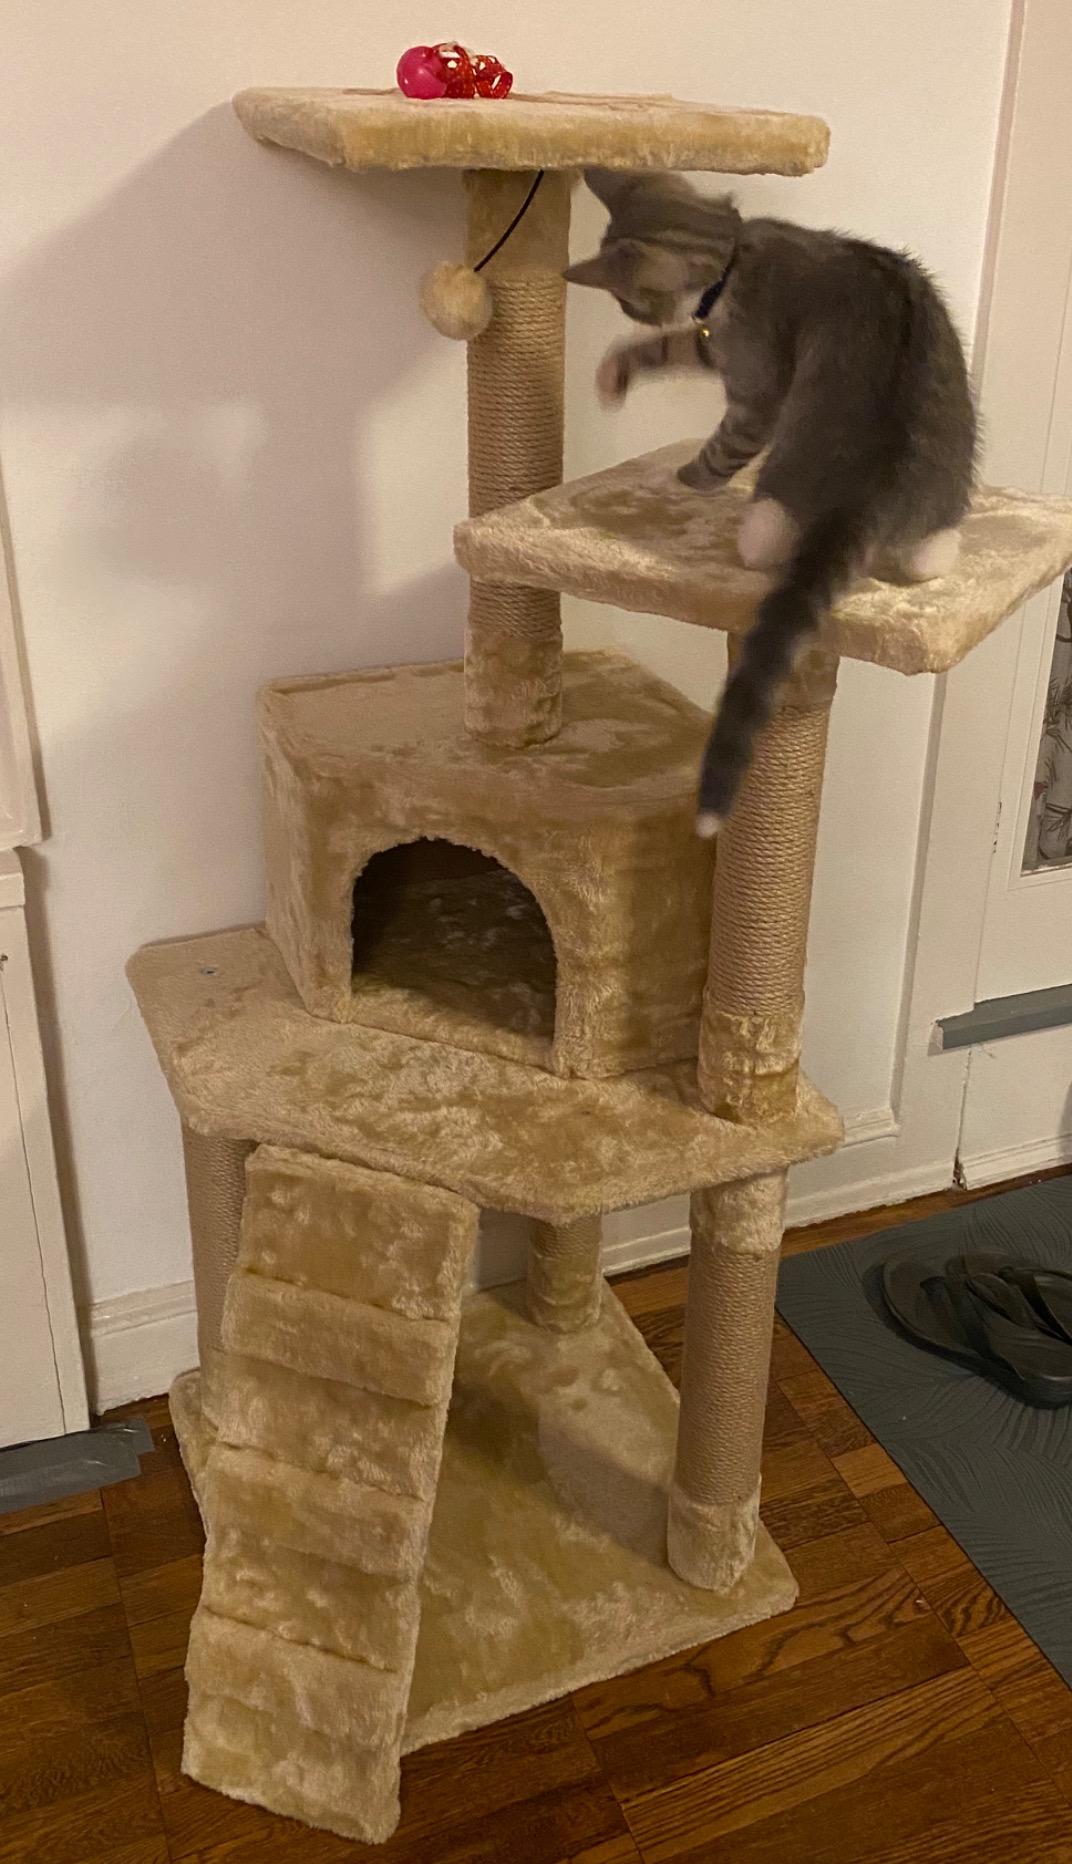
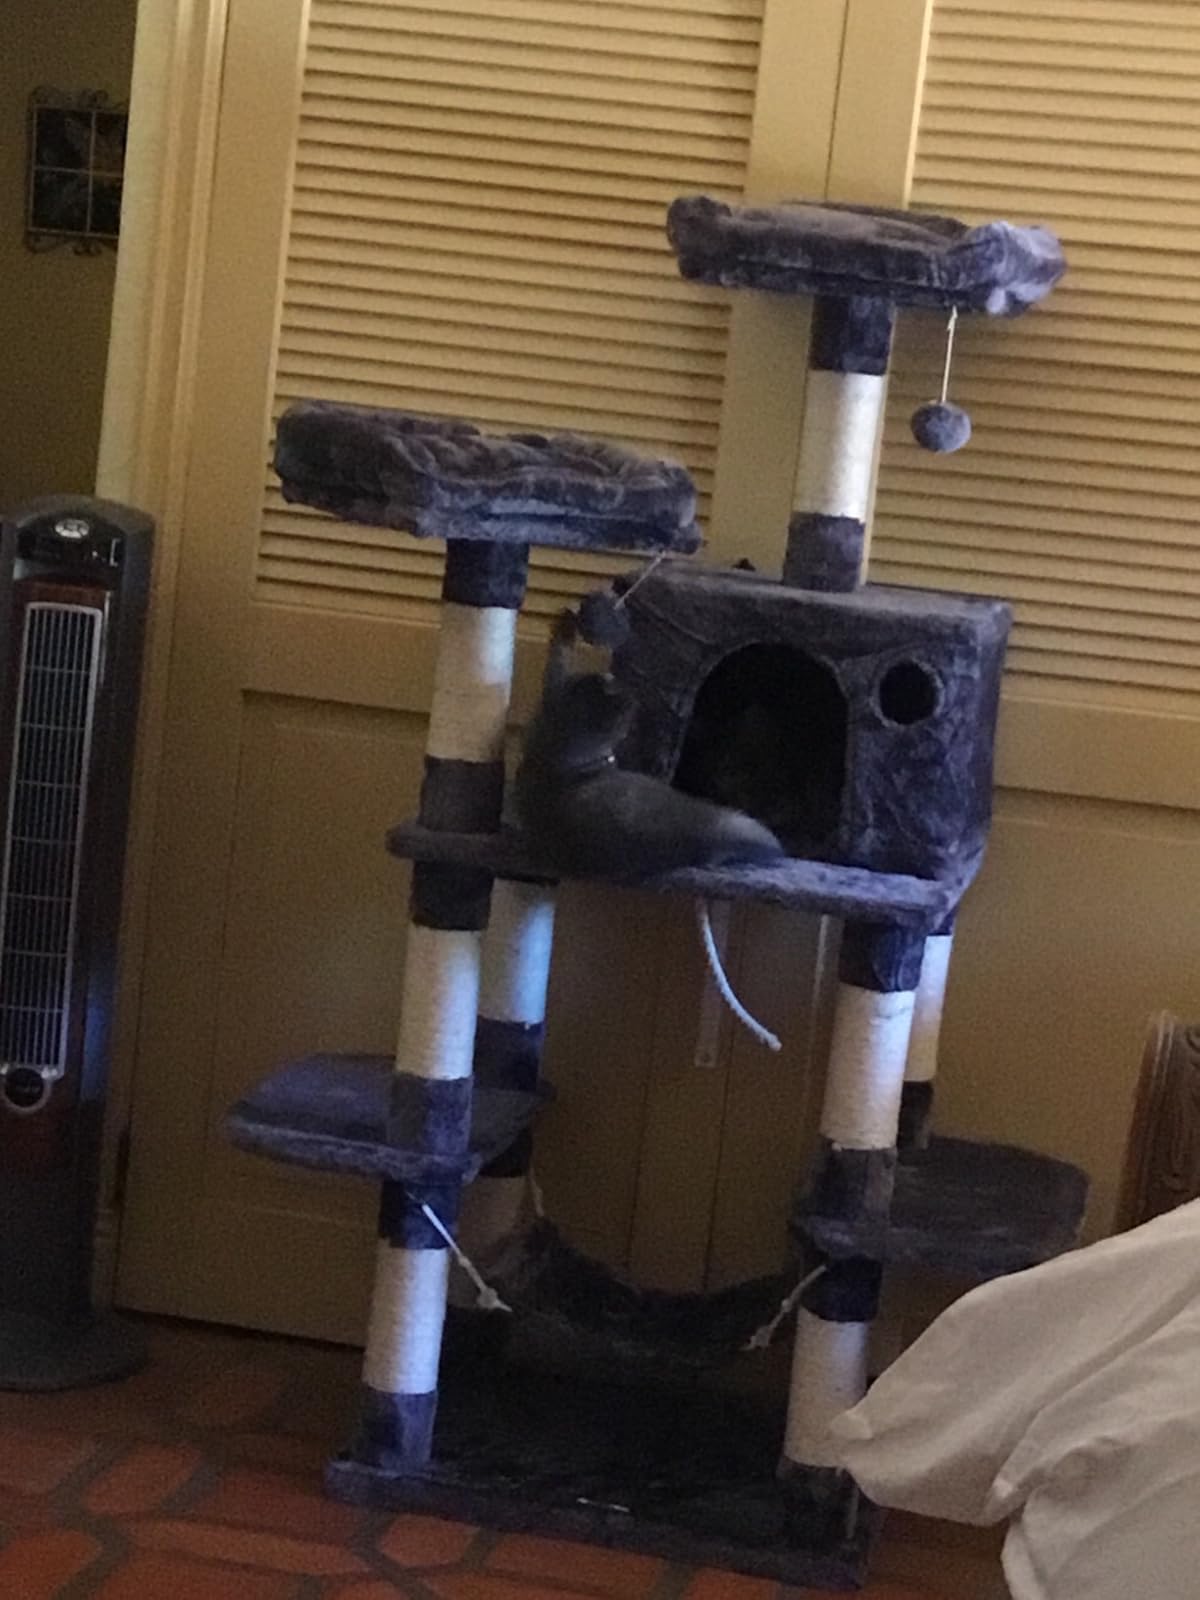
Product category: items_cat tree
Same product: no